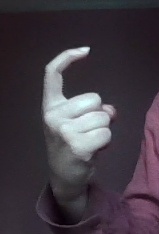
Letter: ra